Aqua Tepula

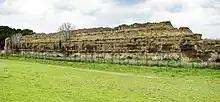
The stone arches and channel of the Aqua Marcia (140 BC), with the brick Aqua Julia (33 BC) and minor brick remains of the Aqua Tepula (125 BC) on top, near Romavecchia, Via Lemonia

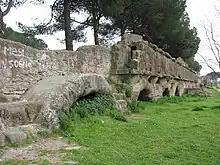

Its source was at the volcanic area of the Alban hills on the estate of Lucullus, between today's municipalities of Grottaferrata and Marino, a mere 18 km from Rome.